Russian Dolls (2011 TV series)

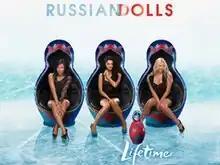

Russian Dolls is an American reality television series on Lifetime. The series debuted on August 11, 2011 and finished on October 7, 2011. The series follows the lives of eight Russian-American families living in Brighton Beach, New York.